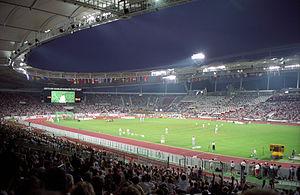
Les 4ᵉˢ Championnats du monde d'athlétisme se sont tenus du 13 au 22 août 1993 au Gottlieb Daimler Stadion de Stuttgart, en Allemagne. 1 630 athlètes issus de 187 nations ont pris part aux 44 épreuves du programme.